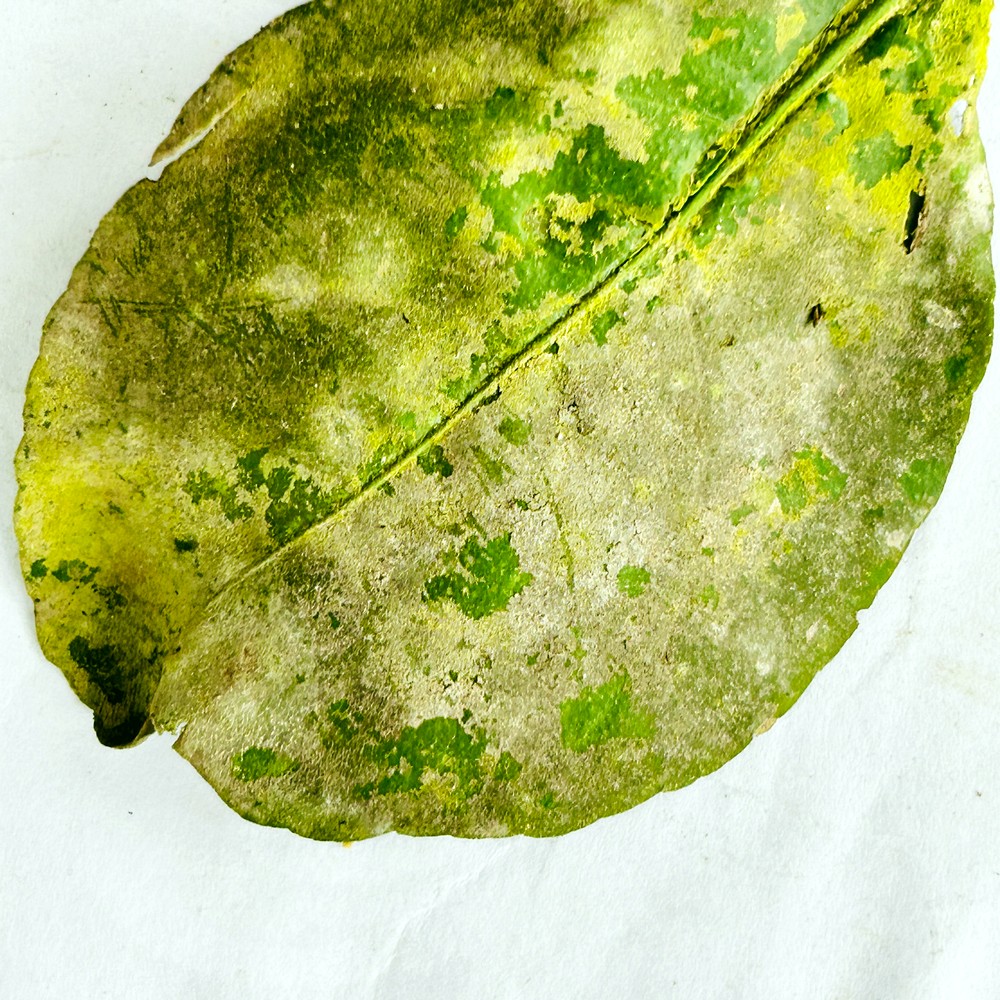
Label: Sooty Mould